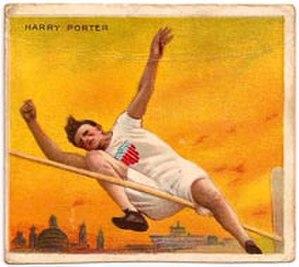
Harry Franklin Porter est un sauteur en hauteur américain ayant remporté la médaille d'or aux Jeux olympiques d'été de 1908 à Londres avec un saut à 1,905 m. Il fait ses études supérieures à l'université Cornell.